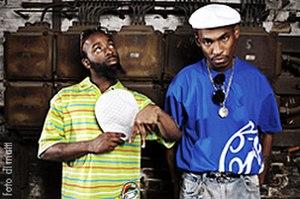
Ying Yang Twins est un groupe de hip-hop américain, originaire d'Atlanta, en Géorgie. Le duo se compose de Kaine et de D-Roc. Le groupe se lance en 2000 et gagne en popularité en 2003 aux côtés de Lil Jon avec le single Get Low. En 2004 et 2005, Ying Yang Twins se popularise encore plus avec leurs singles Salt Shaker, What's Happnin, Shake, et Badd.